Penang

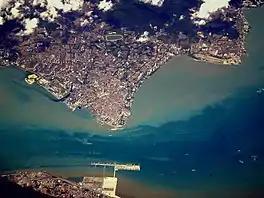

The present-day Malaysian judicial system traces its roots to 19th-century George Town. In 1807, Penang was granted a Royal Charter which paved the way for the establishment of a Supreme Court. In the following year, the Supreme Court of Penang (now Penang High Court) was inaugurated at Fort Cornwallis with the appointment of Edmond Stanley as the first Recorder.